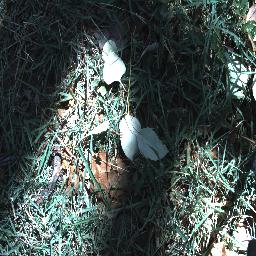
Label: negative